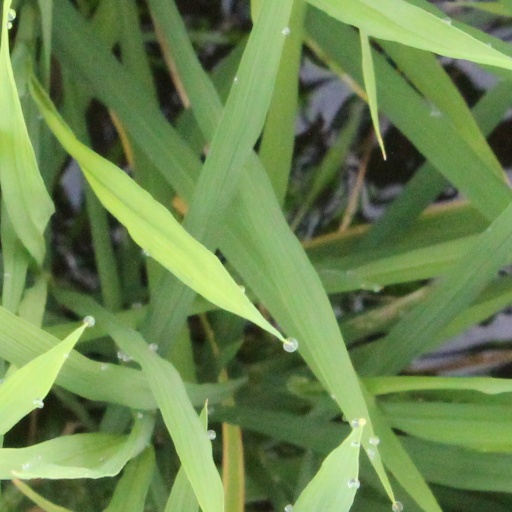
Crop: rice